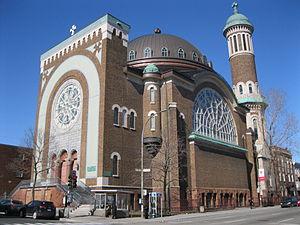
Église Saint-Michel-Archange, 105, rue Saint-Viateur Ouest, Montréal
L'église Saint-Michel-Archange est une église catholique romaine de Montréal conçue par l'architecte Aristide Beaugrand-Champagne en 1915. Elle est située au 5580, rue Saint-Urbain, 105, rue Saint-Viateur Ouest, dans le quartier du Mile End.
Aristide Beaugrand-Champagne est un architecte québécois. Il a été professeur de construction à l'École polytechnique de Montréal et à l'École des beaux-arts de Montréal entre 1908 et 1922.